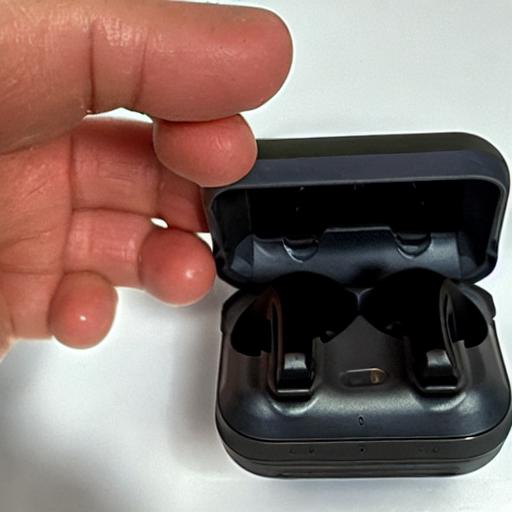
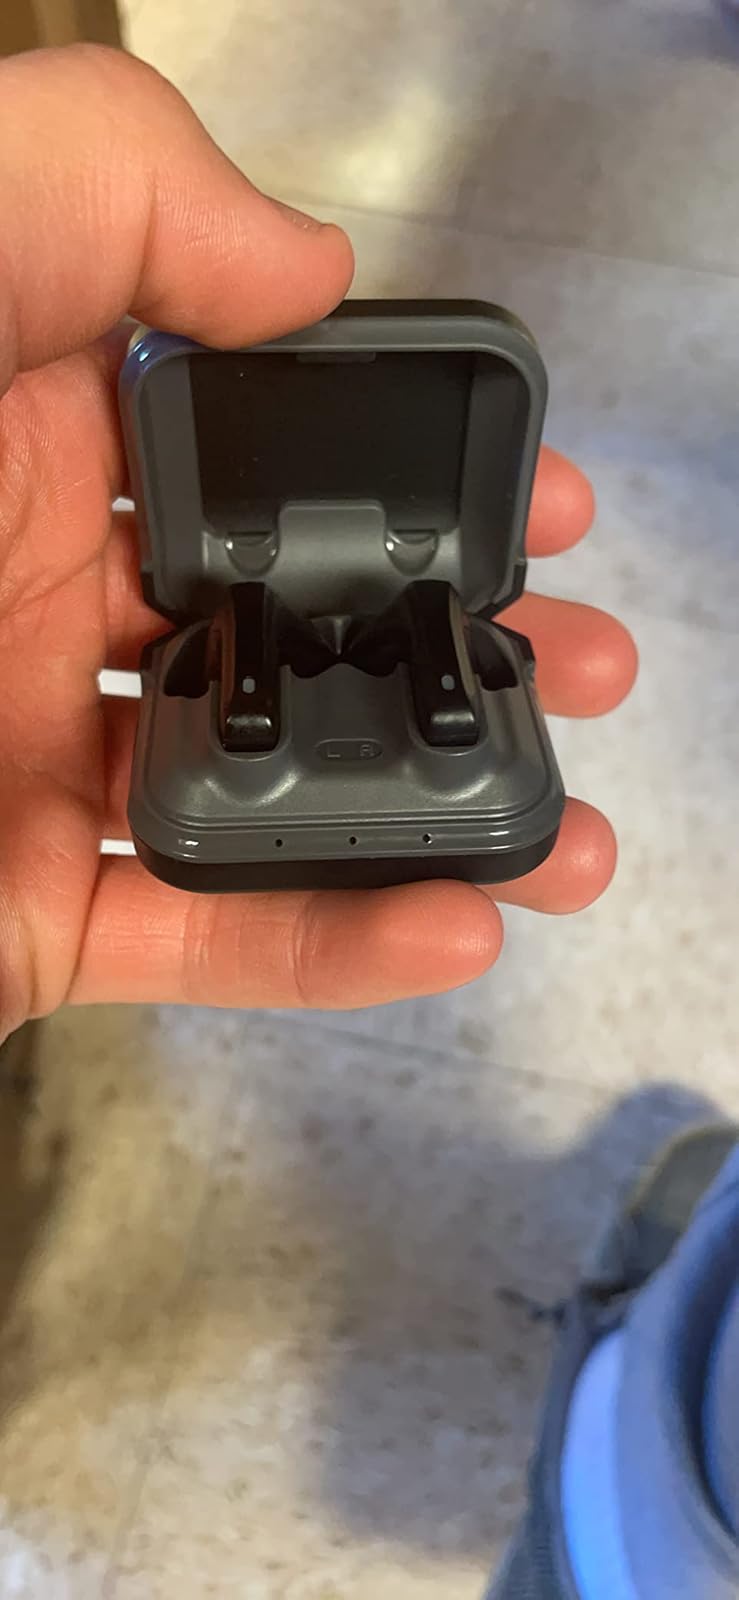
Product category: earbuds
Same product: no